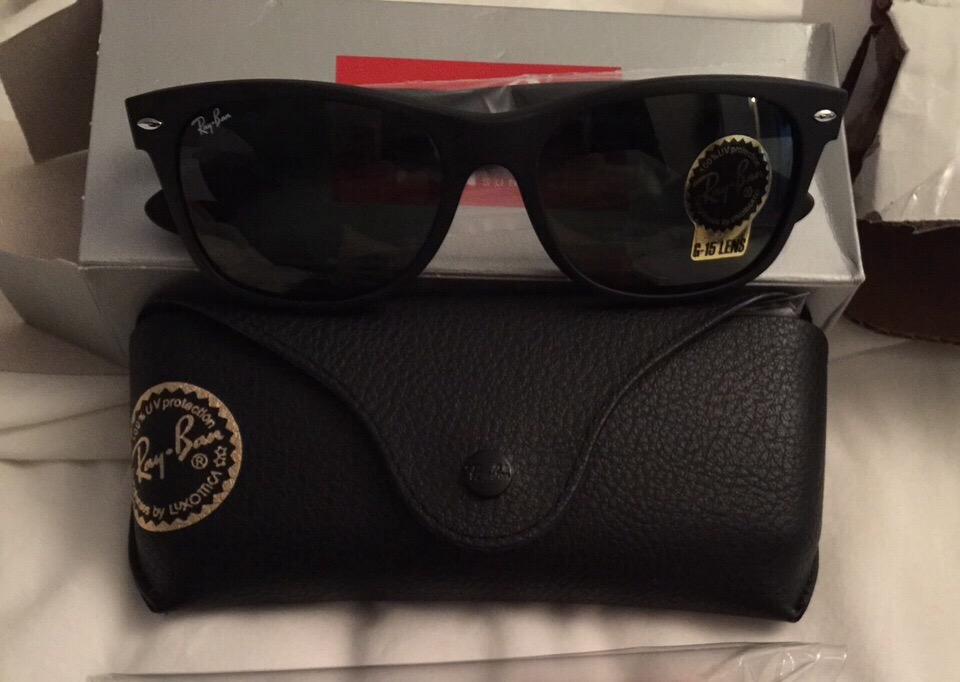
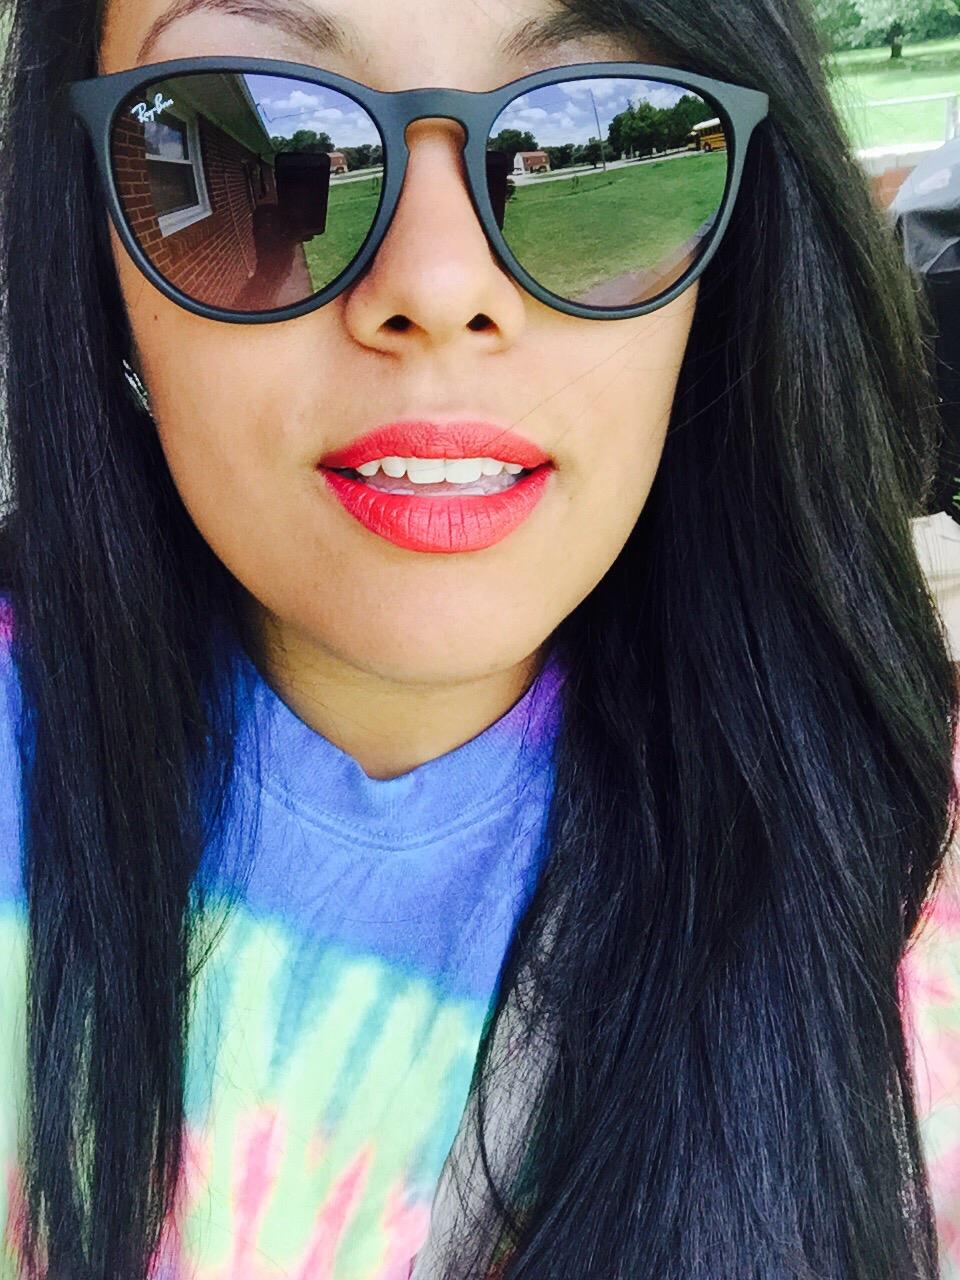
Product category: accessories_sunglasses
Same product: no